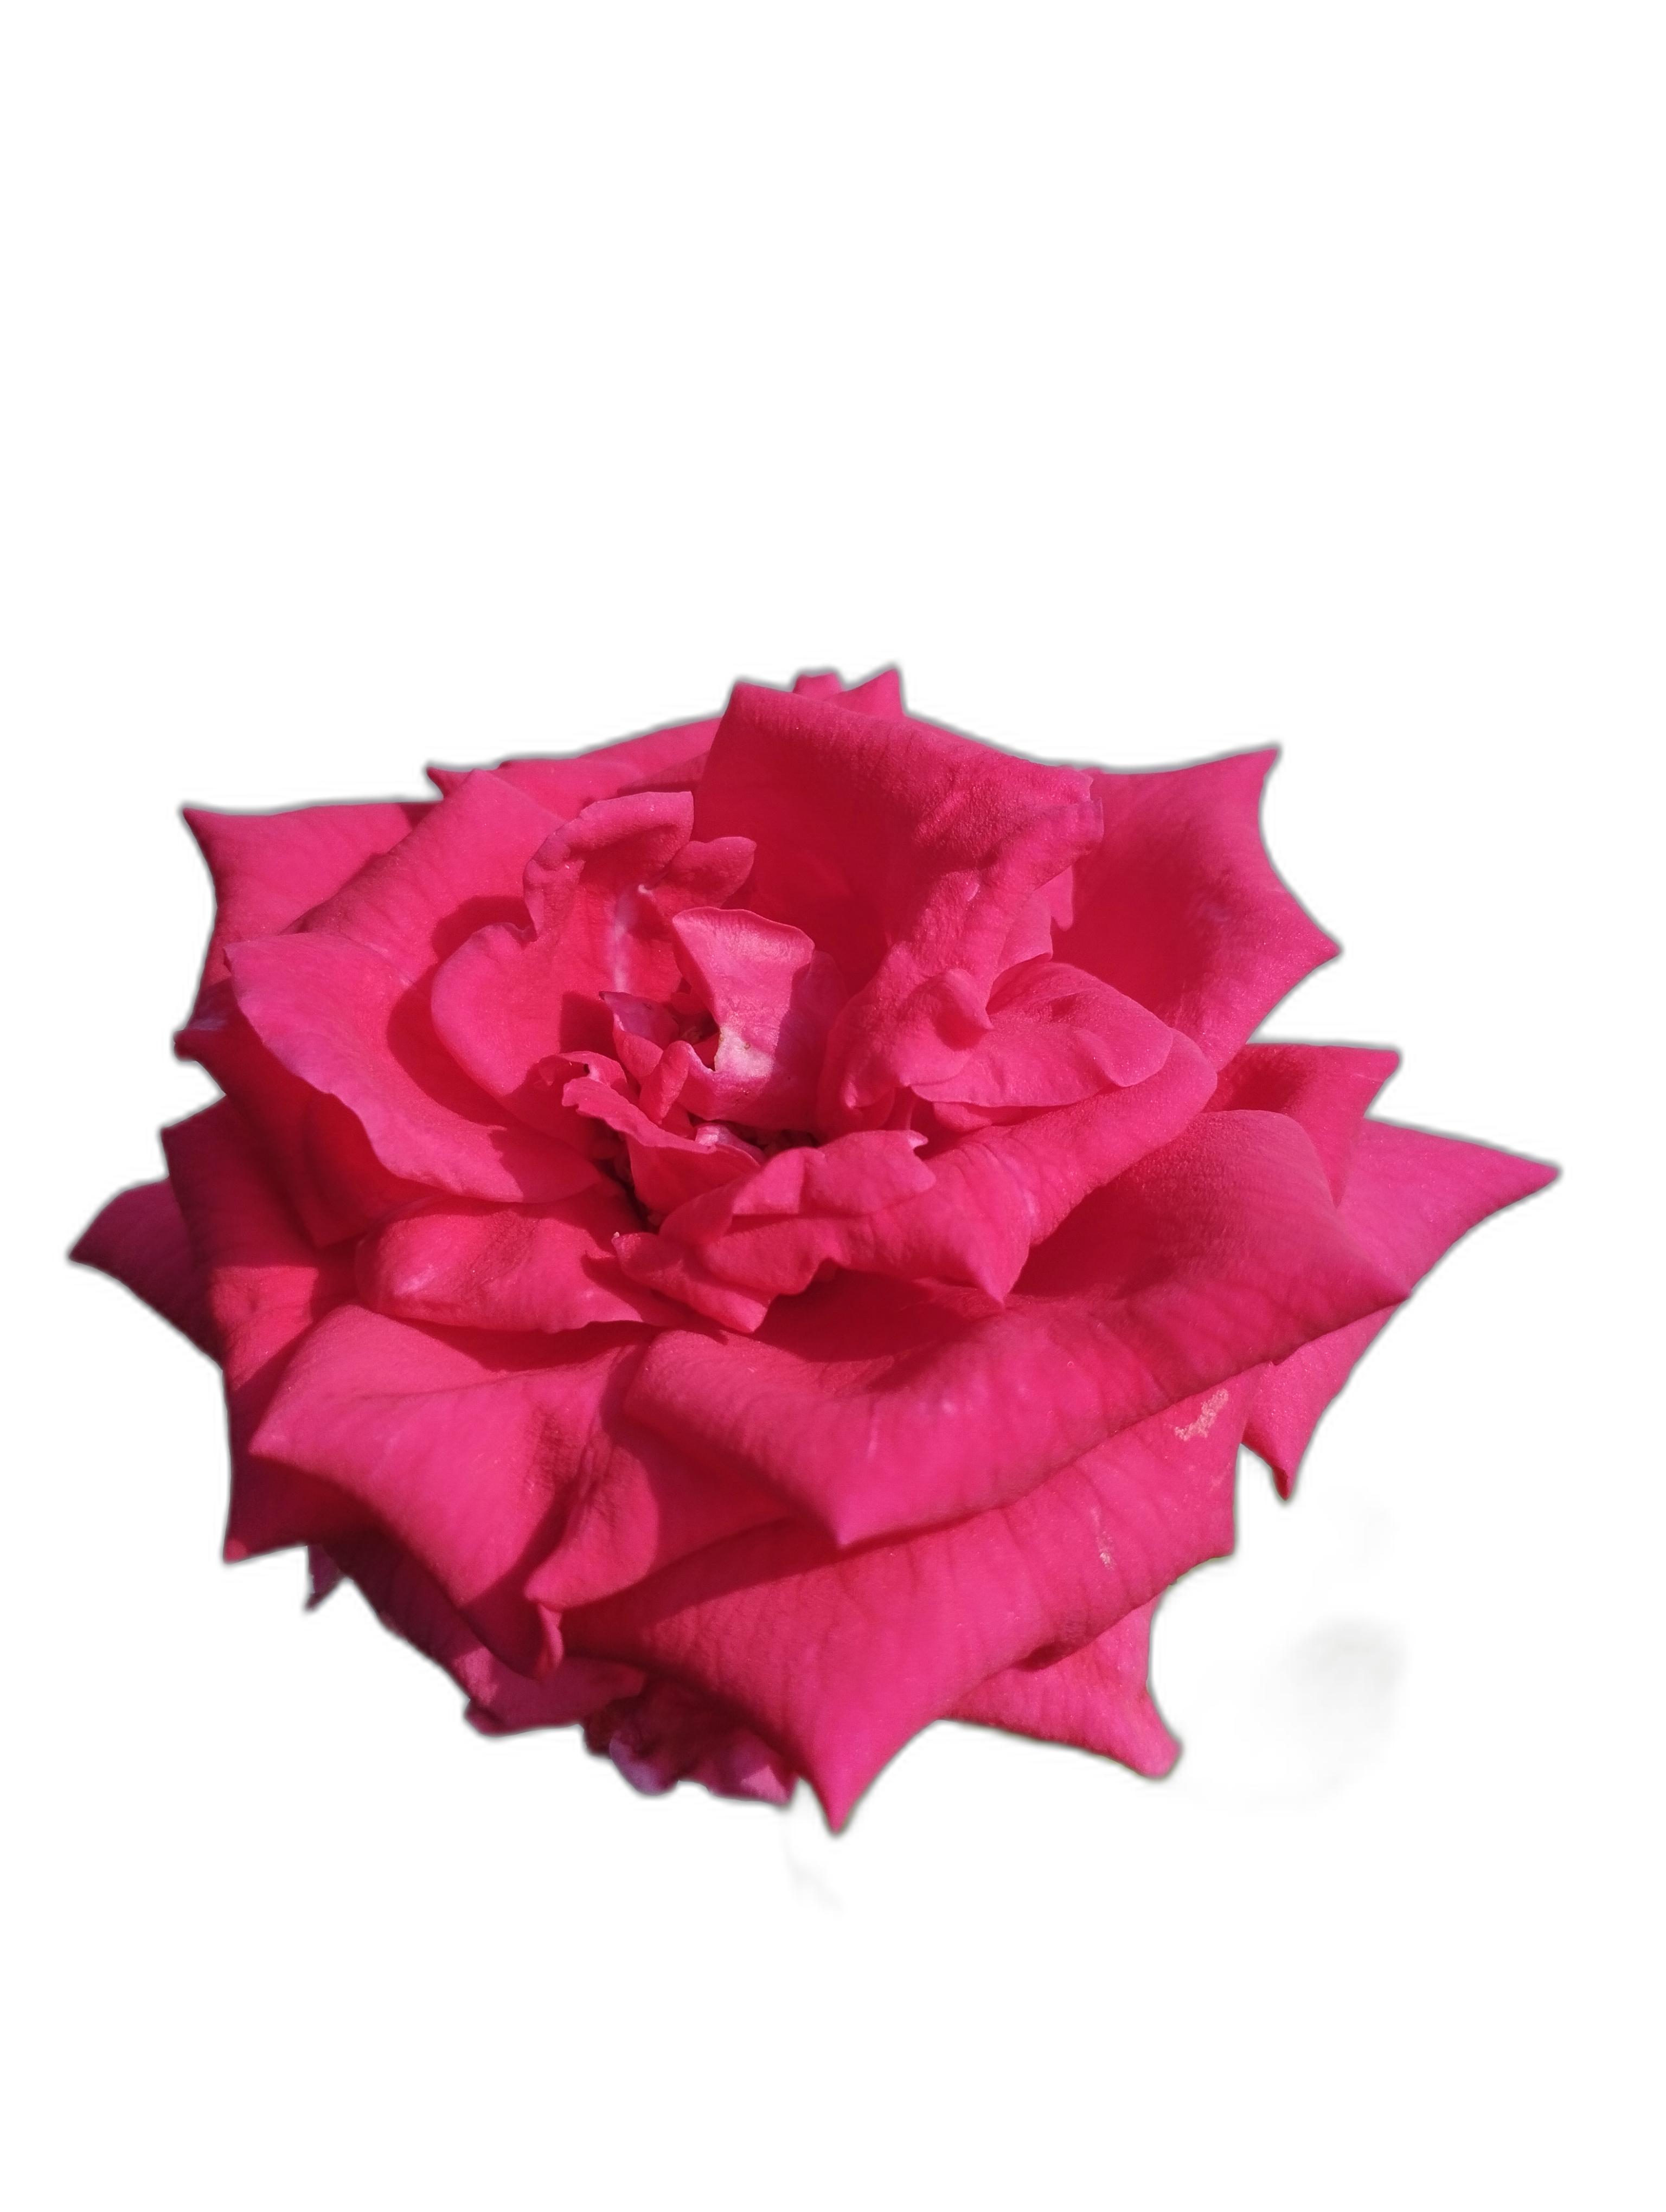
Label: Rose